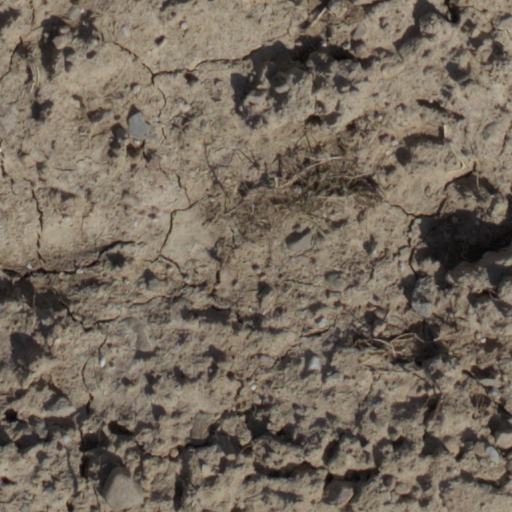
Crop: wheat